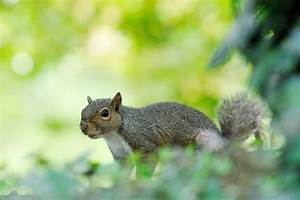
Label: scoiattolo